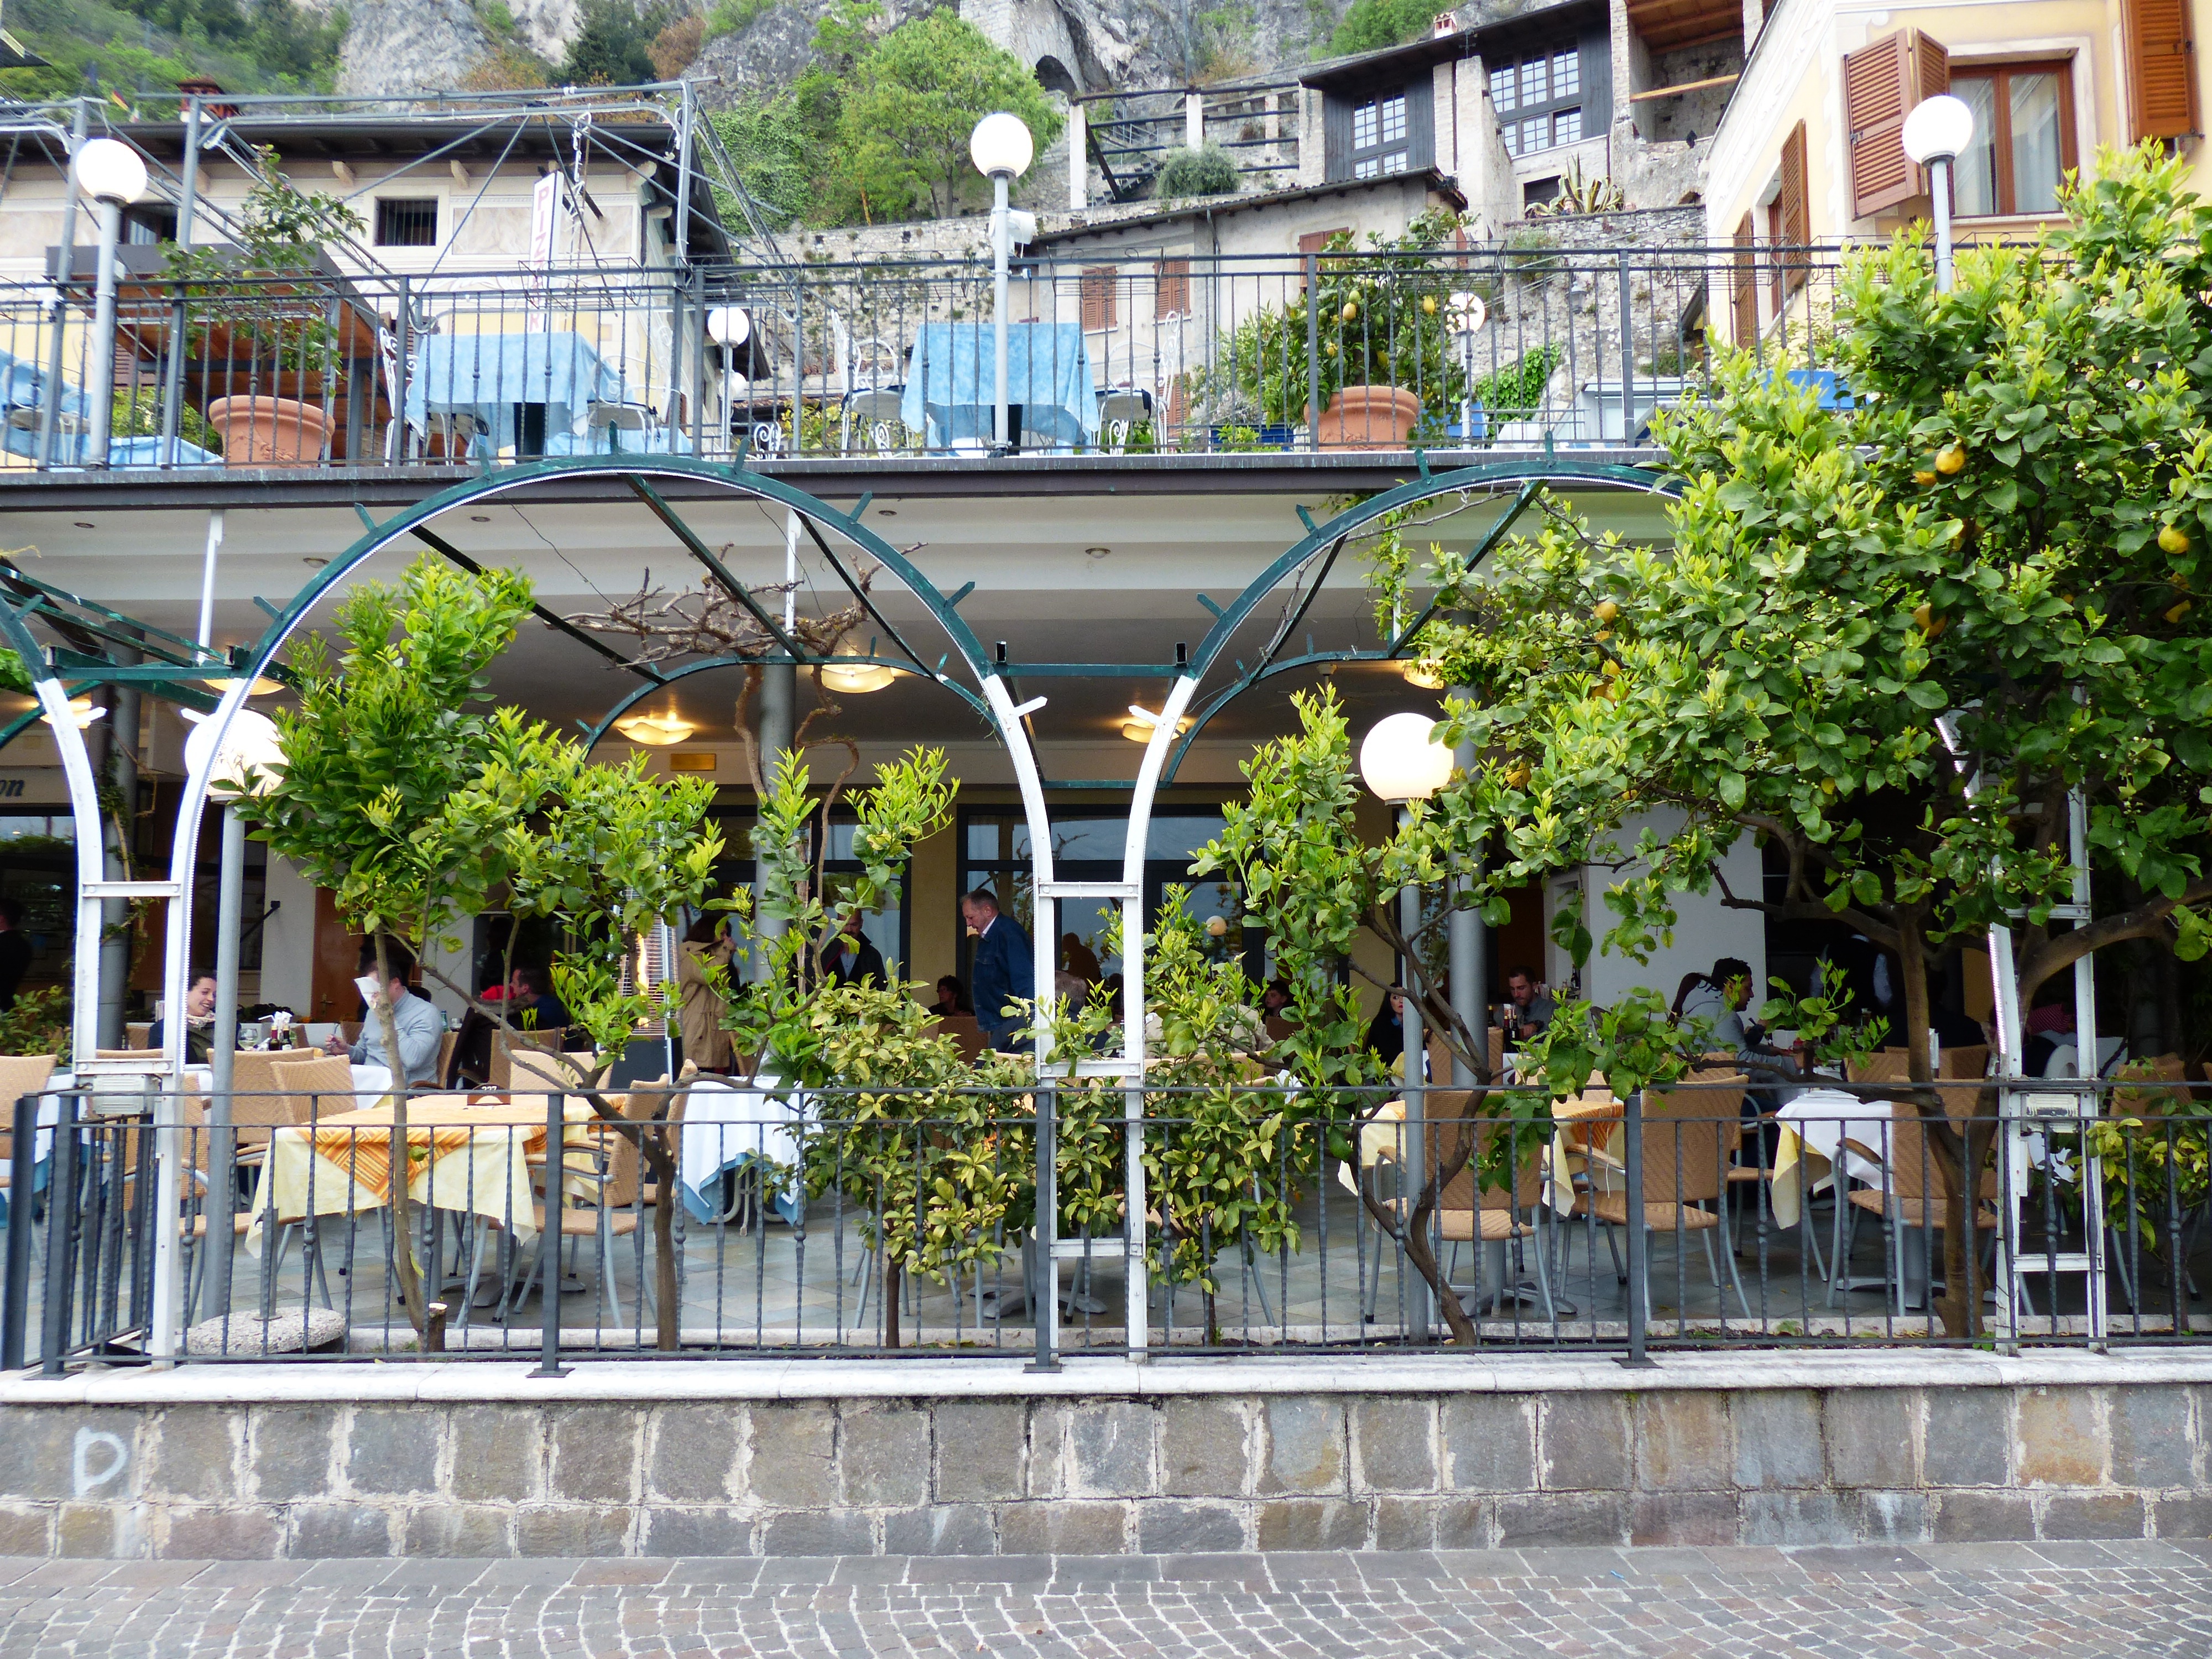
flower, town, restaurant, walkway, downtown, plaza, italy, garda, town square, estate, neighbourhood, limone, lombardy, ice cream parlour, brescia, west bank, residential area, human settlement, limone sul garda